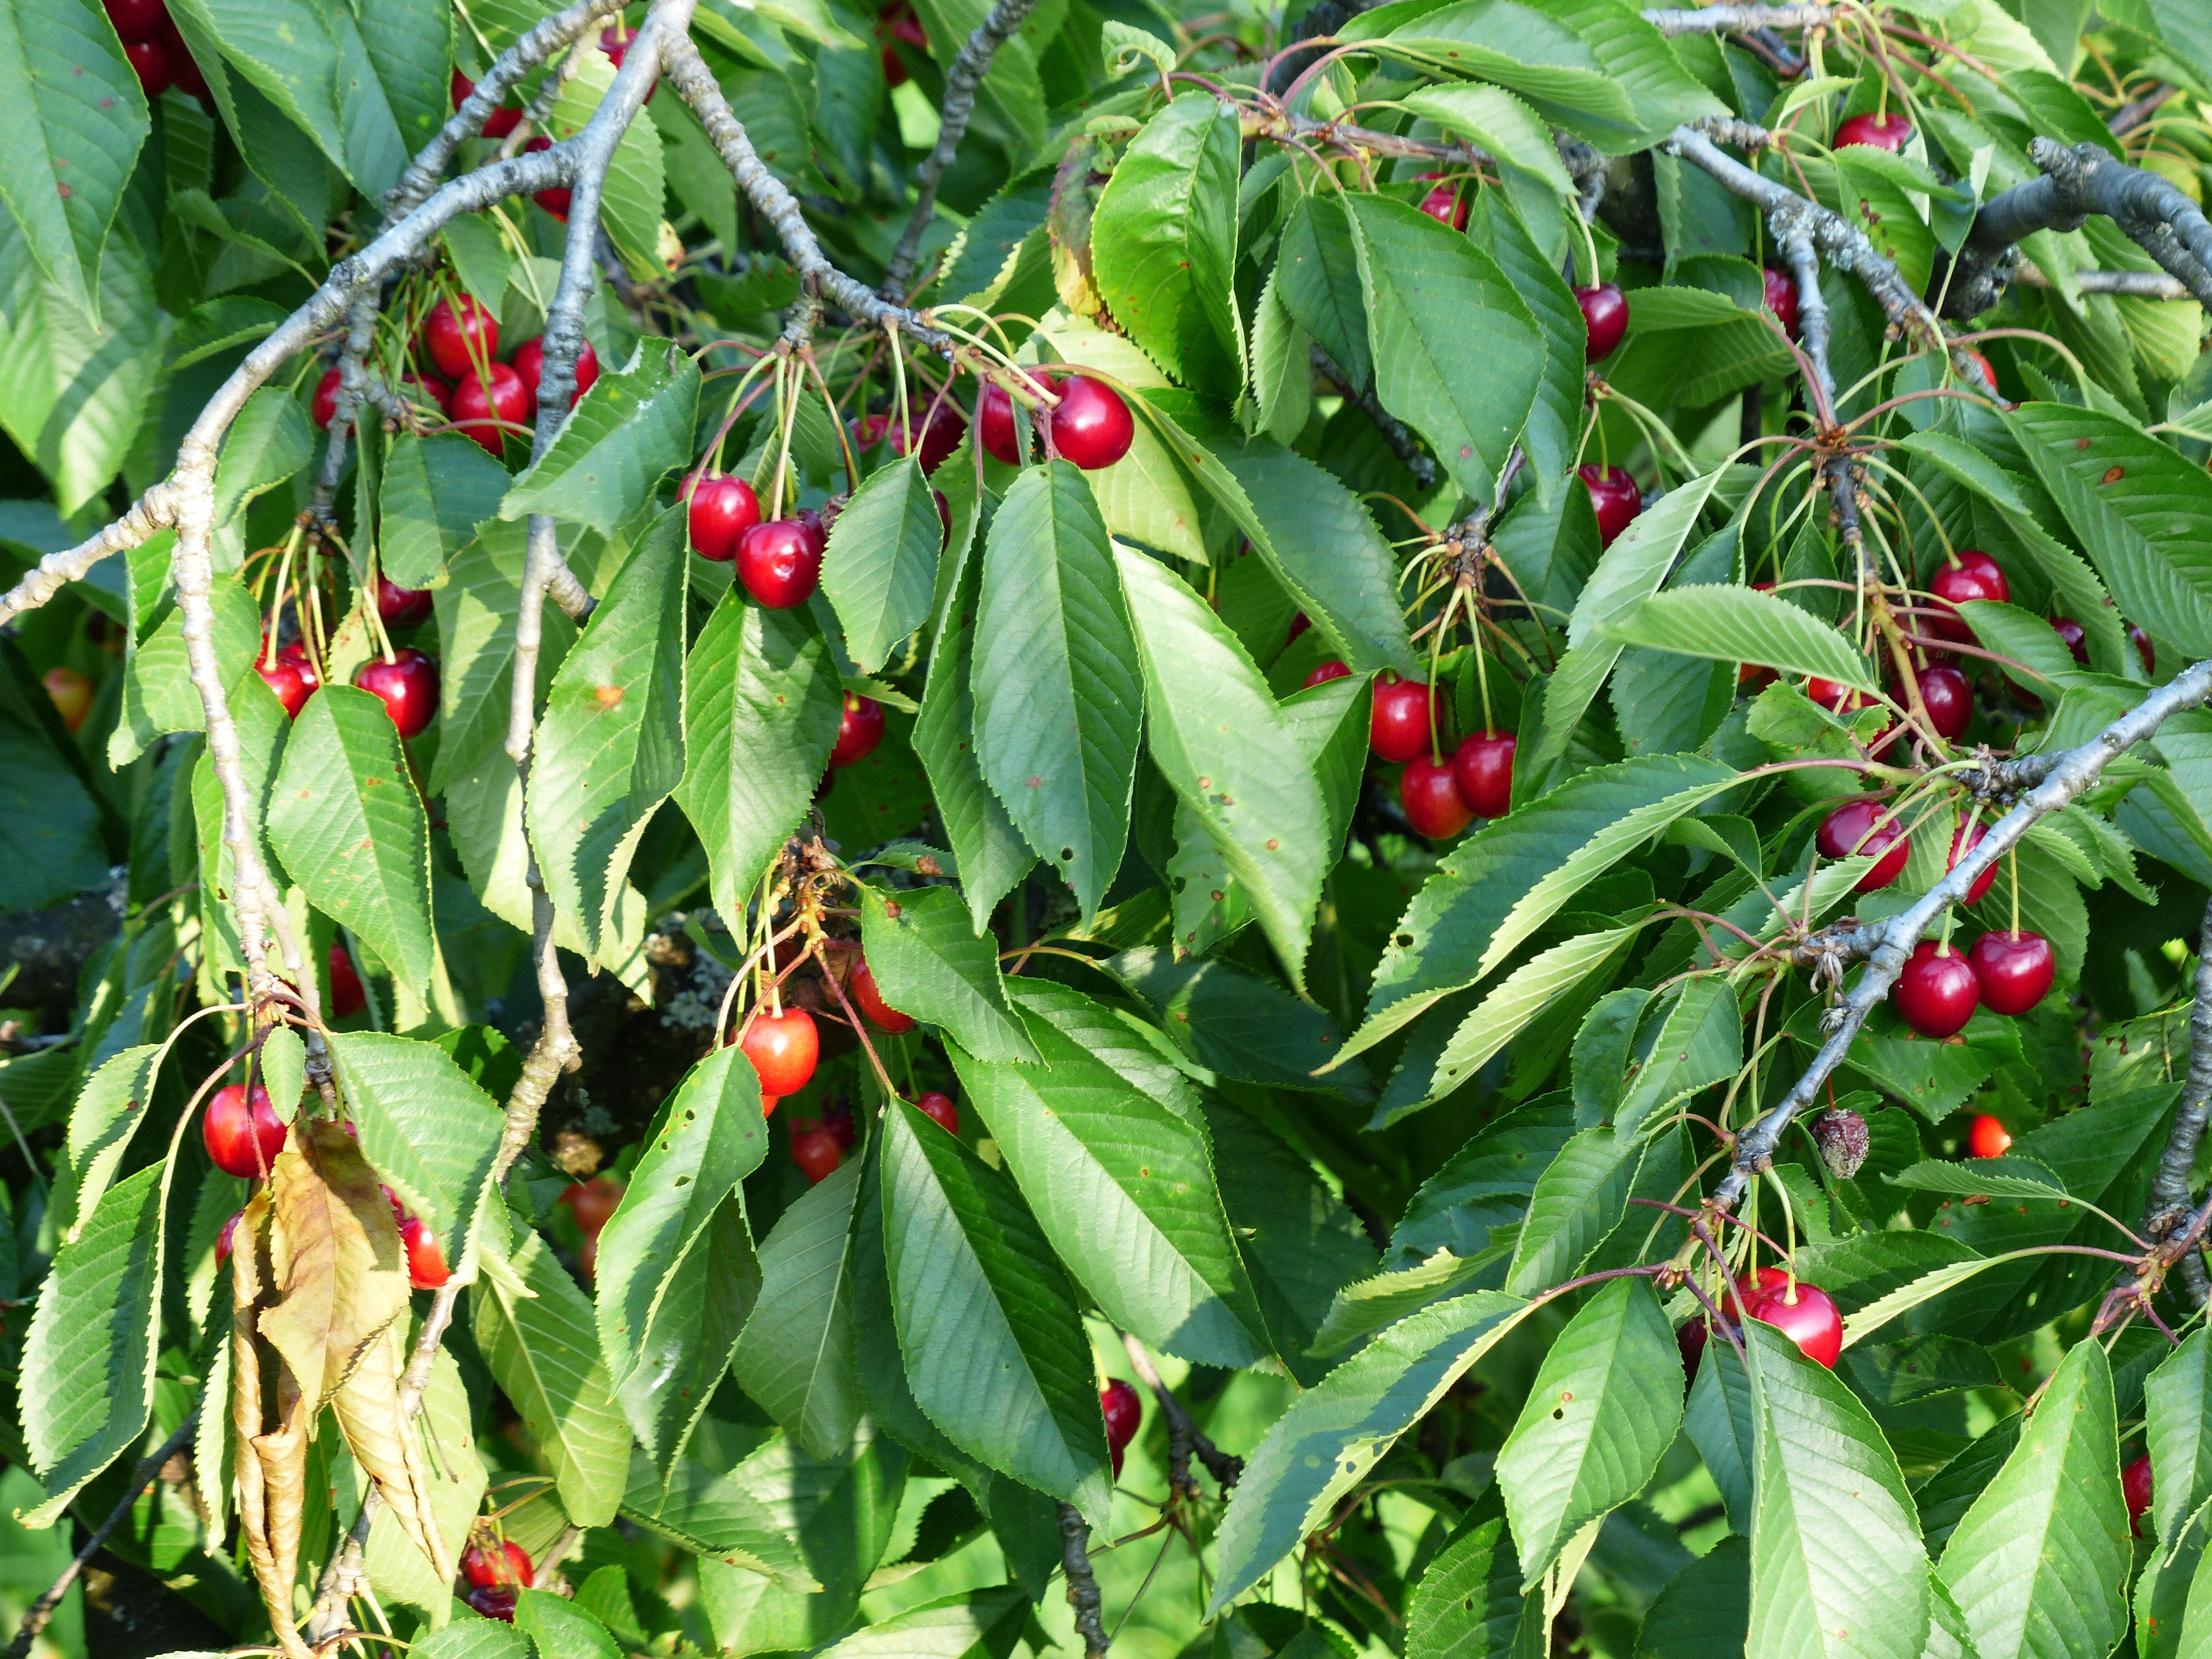
tree, branch, plant, fruit, sweet, flower, summer, food, red, produce, evergreen, healthy, delicious, leaves, shrub, fruit tree, bing, cherry, flowering plant, fruity, acerola, malpighia, sweet cherry, bird cherry, prunus avium, land plant, bird's eye chili, schisandra, elaeagnus multiflora